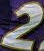
Number: 2